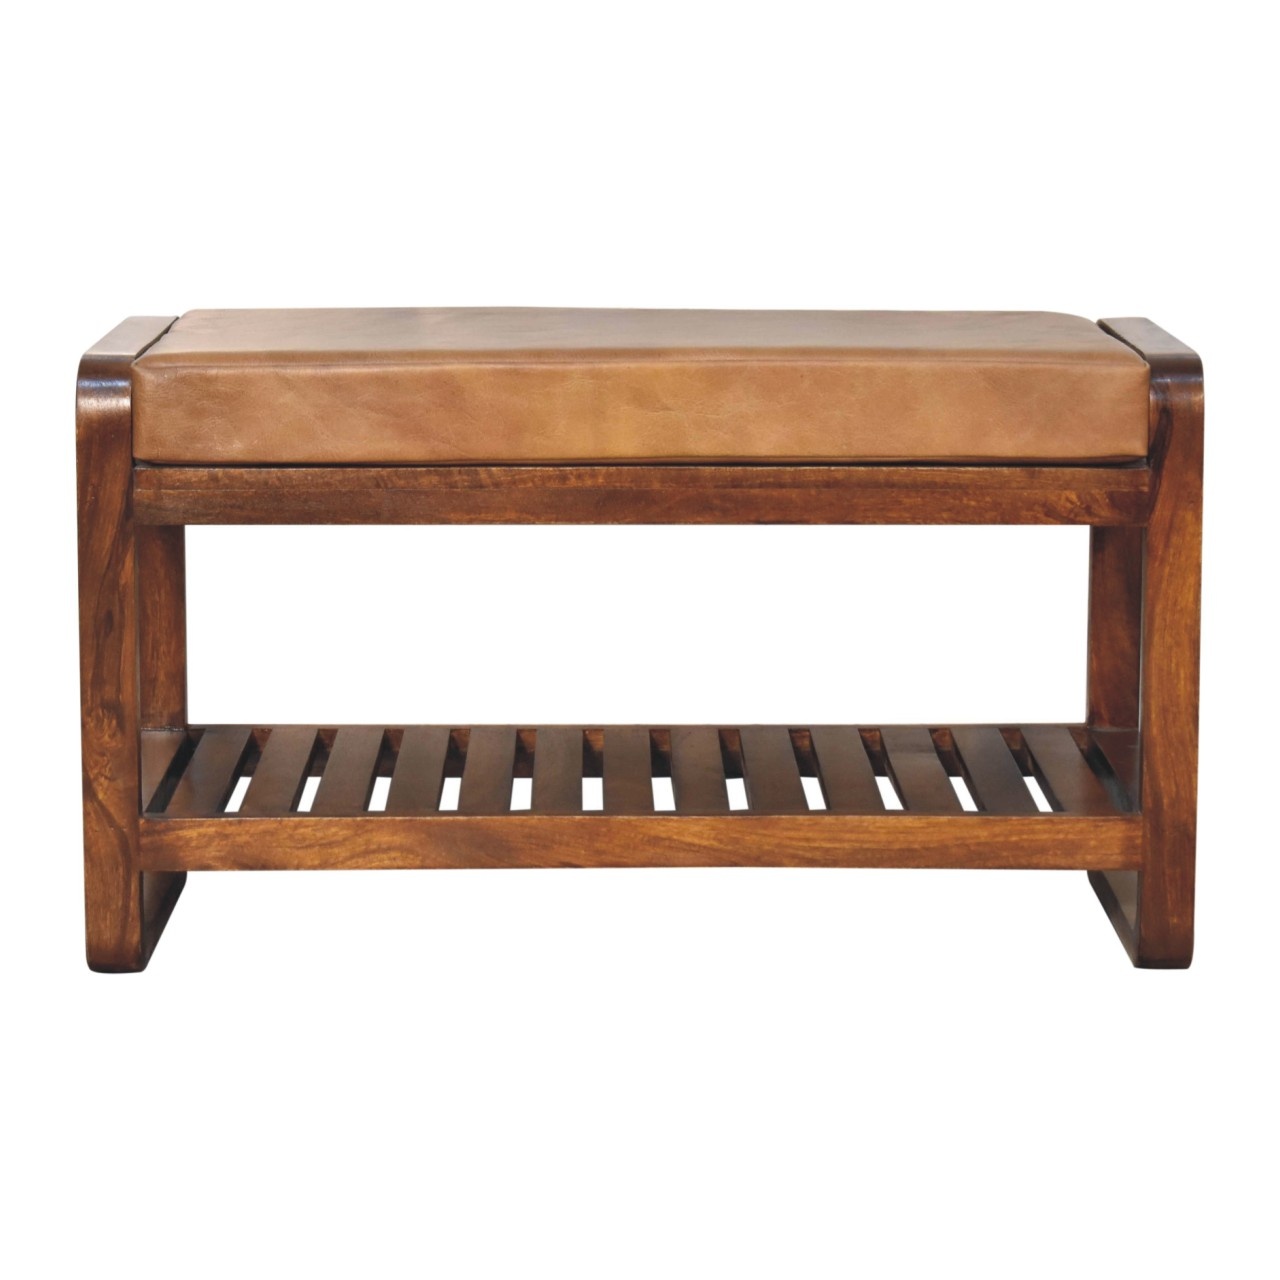
Small Buffalo Slatted Hallway Bench
This hallway bench with a slatted shelf is constructed from 100% solid mango wood and the seat is upholstered in 100% buffalo hide leather. Other features include straight feet which have a chestnut finish. As well as being a beautiful piece of furniture it is also very practical to put footwear on and off as you enter your house and with an under shelf to place your house slippers or footwear. This is a perfect addition to your home. Height: 17.7 cm, Width: 31.5 cm, Depth: 13.8 cm Carton Height: 21.65 cm, Carton Width: 35.43 cm, Carton Depth: 17.72 cm
Brand: BAKERfurnitureLLC
Category: Furniture > Benches > Storage & Entryway Benches > Shoe Storage Benches